Mikhail Lebedev

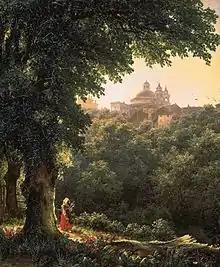
View of Ariccia

He was born in Dorpat into the family of an impoverished serf. His mother and probably also his father were of Estonian origin. In the 1820s, serfdom was abolished in his region and the young Lebedev got an opportunity to study at a nearby school. His artistic endeavours attracted the attention of the Count Pahlen, who sent Lebedev to the Academy at Saint Petersburg with a full scholarship. In the Academy, Lebedev studied under Maxim Vorobiev. In 1833, he got the major gold medal for the painting "View of Ladoga".